Brazilian coffee cycle

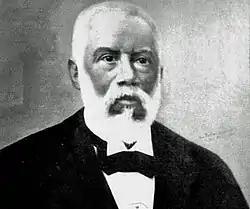
Francisco Paulo de Almeida (1826–1901), one of the richest coffee farmers, the first and only Baron of Guaraciaba, a title granted by Princess Isabel

In the Paraíba Valley, slave labor was used. At the time, slaves were the exclusive source of the workforce. African slaves who had been brought across the Atlantic were being used for coffee production. With the prohibition of the African slave trade in 1850, it became increasingly difficult and expensive to acquire slave laborers. For some time, producers could rely on internal trafficking, diverting slaves from the impoverished regions of the north to the more prosperous south. But the constant increase in production required a growing labor force, and alternatives had to be found to solve the shortage of workers.